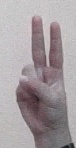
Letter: taa